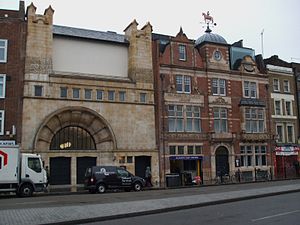
Aldgate East Station
Østlige indgang ved siden af Whitechapel Art Gallery
Aldgate East Station er en London Underground-station beliggende mellem Aldgate og Whitechapel i distriket Tower Hamlets.